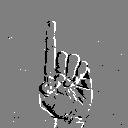
ASL letter: d